Soccer Kid

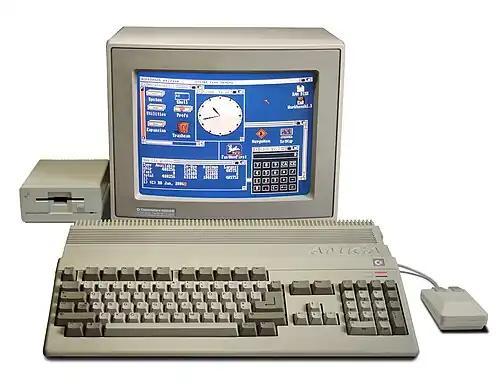
"Soccer Kid" was conceived on Amiga by most of the original "Manchester United" team and shares the same game engine as with Krisalis' own "Arabian Nights".

"Soccer Kid" was created by most of the same personnel who worked on the "Manchester United" series including programmer Peter Harrap, who co-wrote the title alongside Nigel Little, artist Neil Adamson and composer Matt Furniss, among other team members that shared multiple roles during its development process, while the overall concept was conceived by Dean Lester, in addition to also sharing the same game engine as with "Arabian Nights", another platform game by Krisalis. Development of the project began in February 1992, when Krisalis co-founder Tony Kavanagh announced their plans for it early in the year and the team wanted to experiment in making a title that mixed football and platforming elements after developing several association football titles. Nigel stated that to assure such project would be playable, the team wrote a primitive physics engine early in its development and implemented real-life rules for the ball to react realistically, which would eventually prove to be feasible after multiple testing phases.